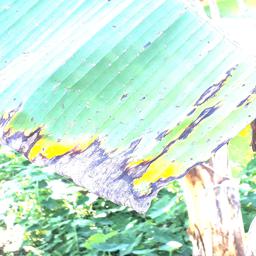
Label: BLACK SIGATOKA